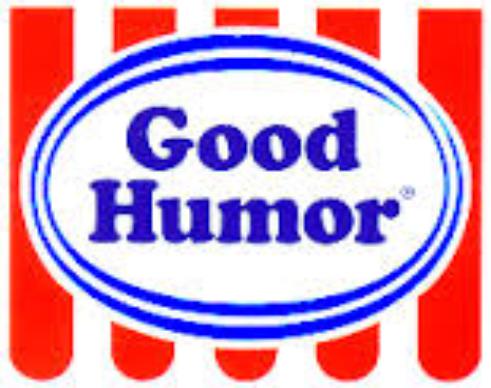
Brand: Good Humor
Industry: Food